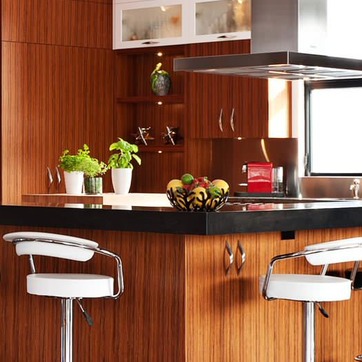
Material: food